Diphosphine ligands

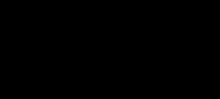
Skeletal formula of a generic diphosphine ligand. R represents a side chain. The phosphine donors are connected by a backbone linker.

Diphosphines, sometimes called bisphosphanes, are organophosphorus compounds most commonly used as bidentate phosphine ligands in inorganic and organometallic chemistry. They are identified by the presence of two phosphino groups linked by a backbone, and are usually chelating. A wide variety of diphosphines have been synthesized with different linkers and R-groups. Alteration of the linker and R-groups alters the electronic and steric properties of the ligands which can result in different coordination geometries and catalytic behavior in homogeneous catalysts.